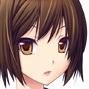
Portrait style: Anime Portrait